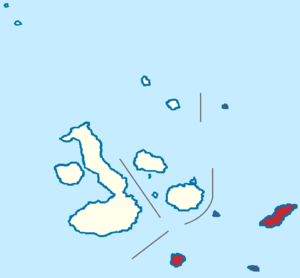
San Cristóbal est un canton d'Équateur situé dans la province de Galápagos.